Kulas (vlogger)

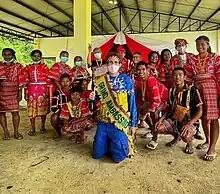
Kulas acting as an ambassador for a grassroots community-led innovation program by the Department of Science and Technology. May 2021

Kulas' would first visit the Philippines in January 2013. He was still employed in Hong Kong at the time so his visits remain sporadic for a while. One noted visit was in November 2013, when he assisted in relief efforts for victims of Typhoon Haiyan (Yolanda). He would commit more to his project when he quit his job in Hong Kong by around 2015, deciding to live in Cagayan de Oro which serves as his hub for his travels.